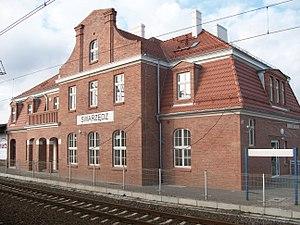
Swarzędz est une ville de la Voïvodie de Grande-Pologne et du powiat de Poznań.